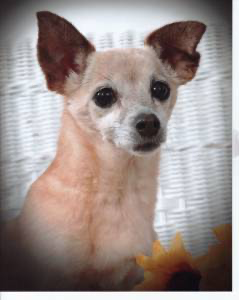
Animal: dog
Breed: chihuahua